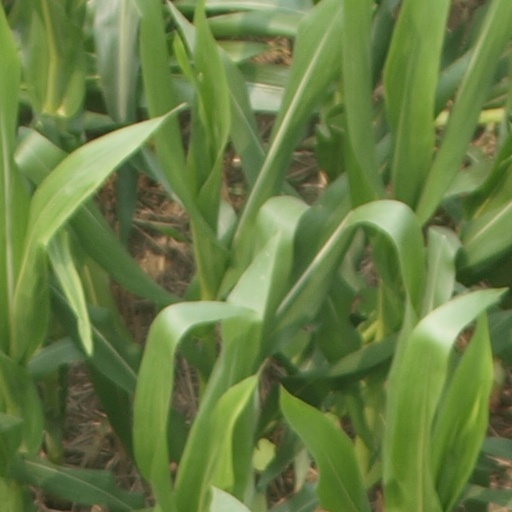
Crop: maize; corn